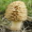
Label: mushroom